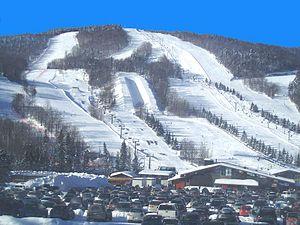
La station touristique Stoneham est une station de ski située à Stoneham-et-Tewkesbury, au Québec. Possédant une dénivellation de 345 m, les activités de la station sont réparties sur trois sommets disposés en forme de demi-cercle, dont le plus haut culmine à 593 m. Avec Le Relais, elle est l'une des deux stations situées immédiatement au nord de la ville de Québec, accessible via l'autoroute 73.